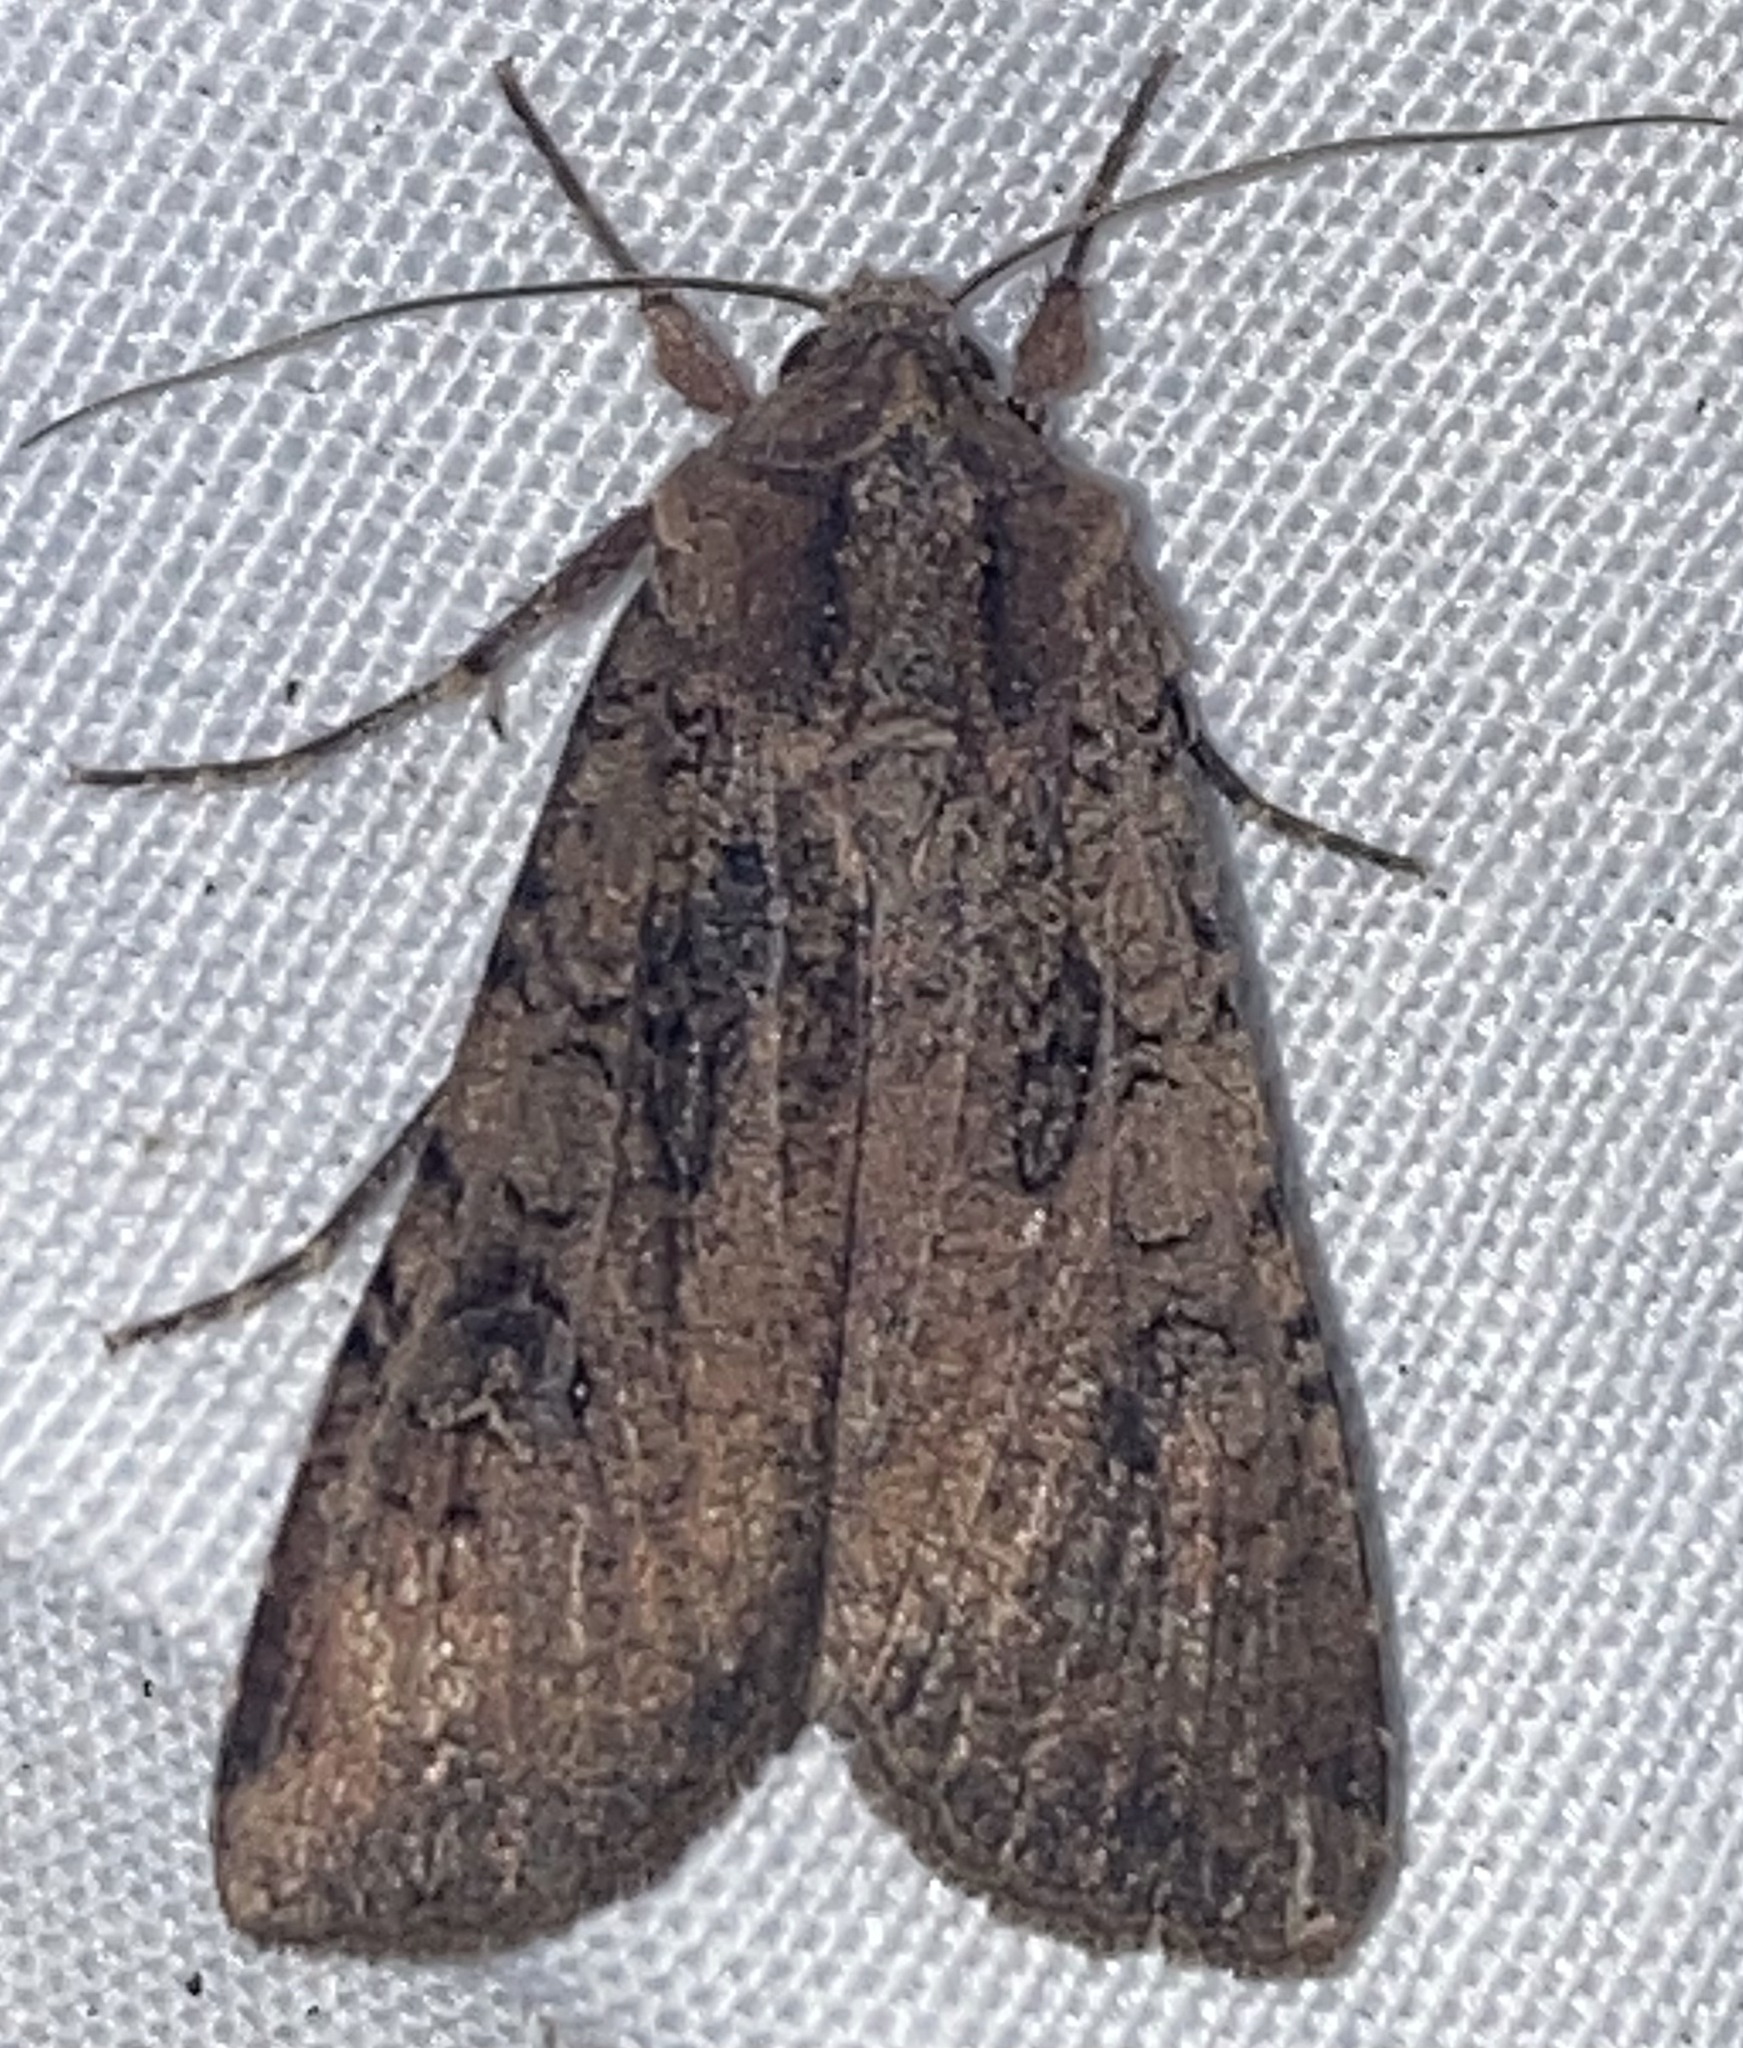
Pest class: cutworms